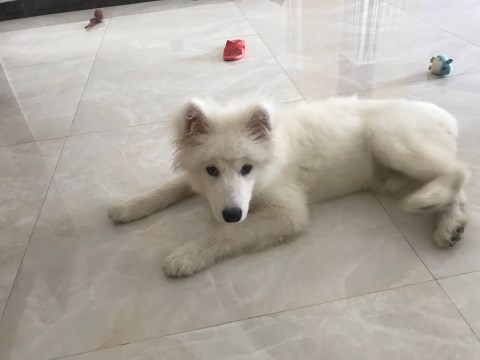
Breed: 2192-n000088-Samoyed